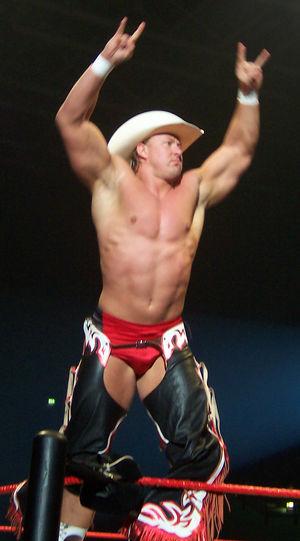
Lance Kurtis McNaught, était un catcheur américain. Il a notamment lutté au sein de la World Wrestling Entertainment sous le nom de Lance Cade, jusqu'à son départ le 14 octobre 2008. Il retourna à la FCW au mois de septembre 2009 jusqu'en avril 2010.